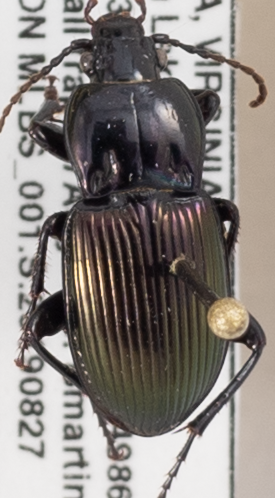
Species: Myas cyanescens
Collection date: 2019-08-27
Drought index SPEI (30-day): -0.764
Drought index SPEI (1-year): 1.69
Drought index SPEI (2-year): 1.69